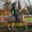
Label: horse